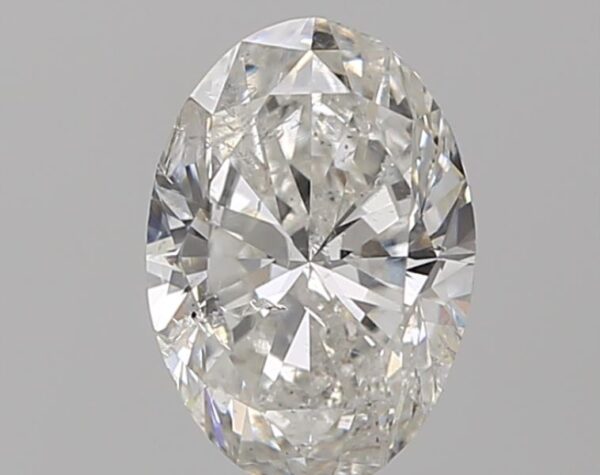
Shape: oval
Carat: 1
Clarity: SI2
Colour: G
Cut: VG
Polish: VG
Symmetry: VG
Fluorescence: N
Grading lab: IGI
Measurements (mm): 7.88 x 5.51 x 3.42